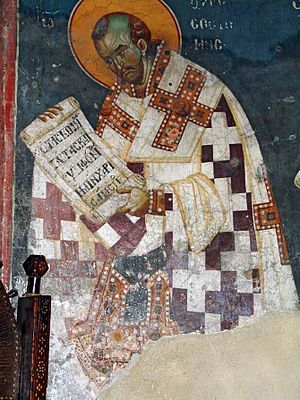
Johannes Chrysostomos / Konflikten med kejserinde Eudoxia
Johannes Chrysostomos er portrætteret på denne fresko fra det 13. århundrede i Theotokos Peribleptos kirken i Ohrid, Makedonien.
Johannes Chrysostomos var en græsk kirkefader, lærd og helgen. Han var berømt for sin retorik og prædikenkunst. Navnet Chrysostomos, som betyder «guld i mund», henviser til hans veltalenhed.